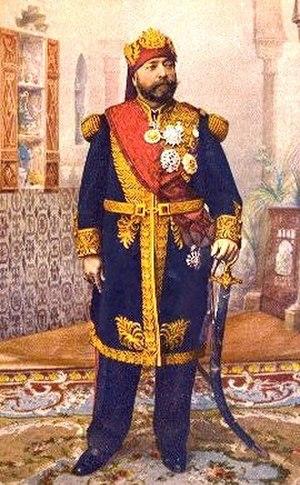
Le mouvement national tunisien désigne, dans sa globalité, le mouvement sociopolitique né au début du XXᵉ siècle, qui mena la lutte contre le protectorat français de Tunisie pour obtenir finalement l'indépendance du pays le 20 mars 1956.
Le Destour est un parti politique tunisien fondé en 1920 et dont le but est de libérer la Tunisie du protectorat français.
Les Husseinites sont une dynastie tunisienne qui est la dernière à régner sur son pays avant l'instauration du régime républicain.
Naceur Bey, nom francisé de Mohamed el-Naceur Bey, né le 14 juillet 1855 à La Marsa et mort le 8 juillet 1922 au palais Dar al-Taj de La Marsa, est bey de Tunis de la dynastie des Husseinites de 1906 à sa mort.